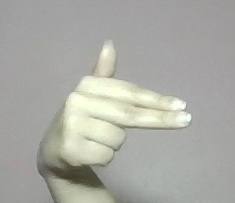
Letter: ghain